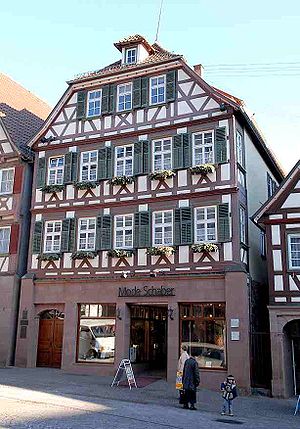
Calw / Historie
Calw er administrationsby i i landkreis Calw, i den tyske delstat Baden-Württemberg. Den ligger omkring 18 kilometer syd for Pforzheim og 33 kilometer vest for Stuttgart.